Hans Ditlev Bendixsen

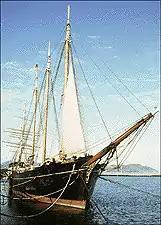
"C.A. Thayer" lumber schooner built by Hans Ditlev Bendixsen

Often, Bendixsen owned shares in Bendixsen-built ships—vessels plying the coast with lumber or trading out to the sugar islands. After many good years, an economic crisis within the lumber industry in 1877 forced Bendixsen to sell his shipyard so that he could pay his employees and creditors. He rented the shipyard from the new owners and continued to build ships. Seven years later he was able to buy back the shipyard.